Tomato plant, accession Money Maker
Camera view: bottom (45 deg); turntable rotation: 60 degrees
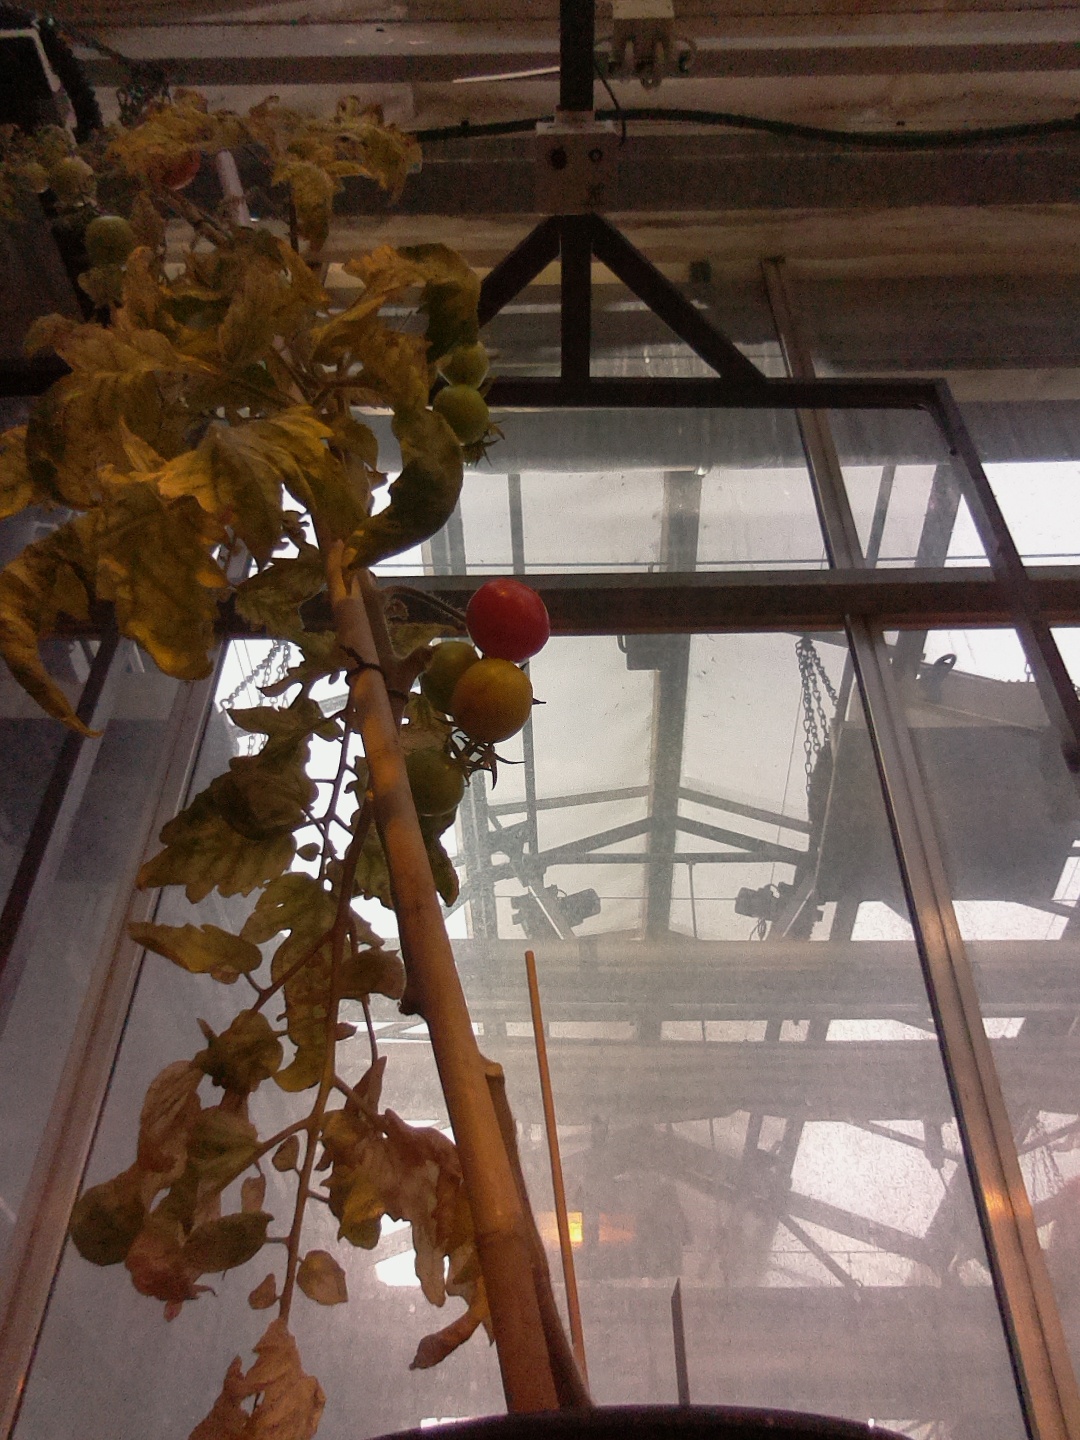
BBCH growth stage 83: 30%-40% of fruits show typical fully ripe color